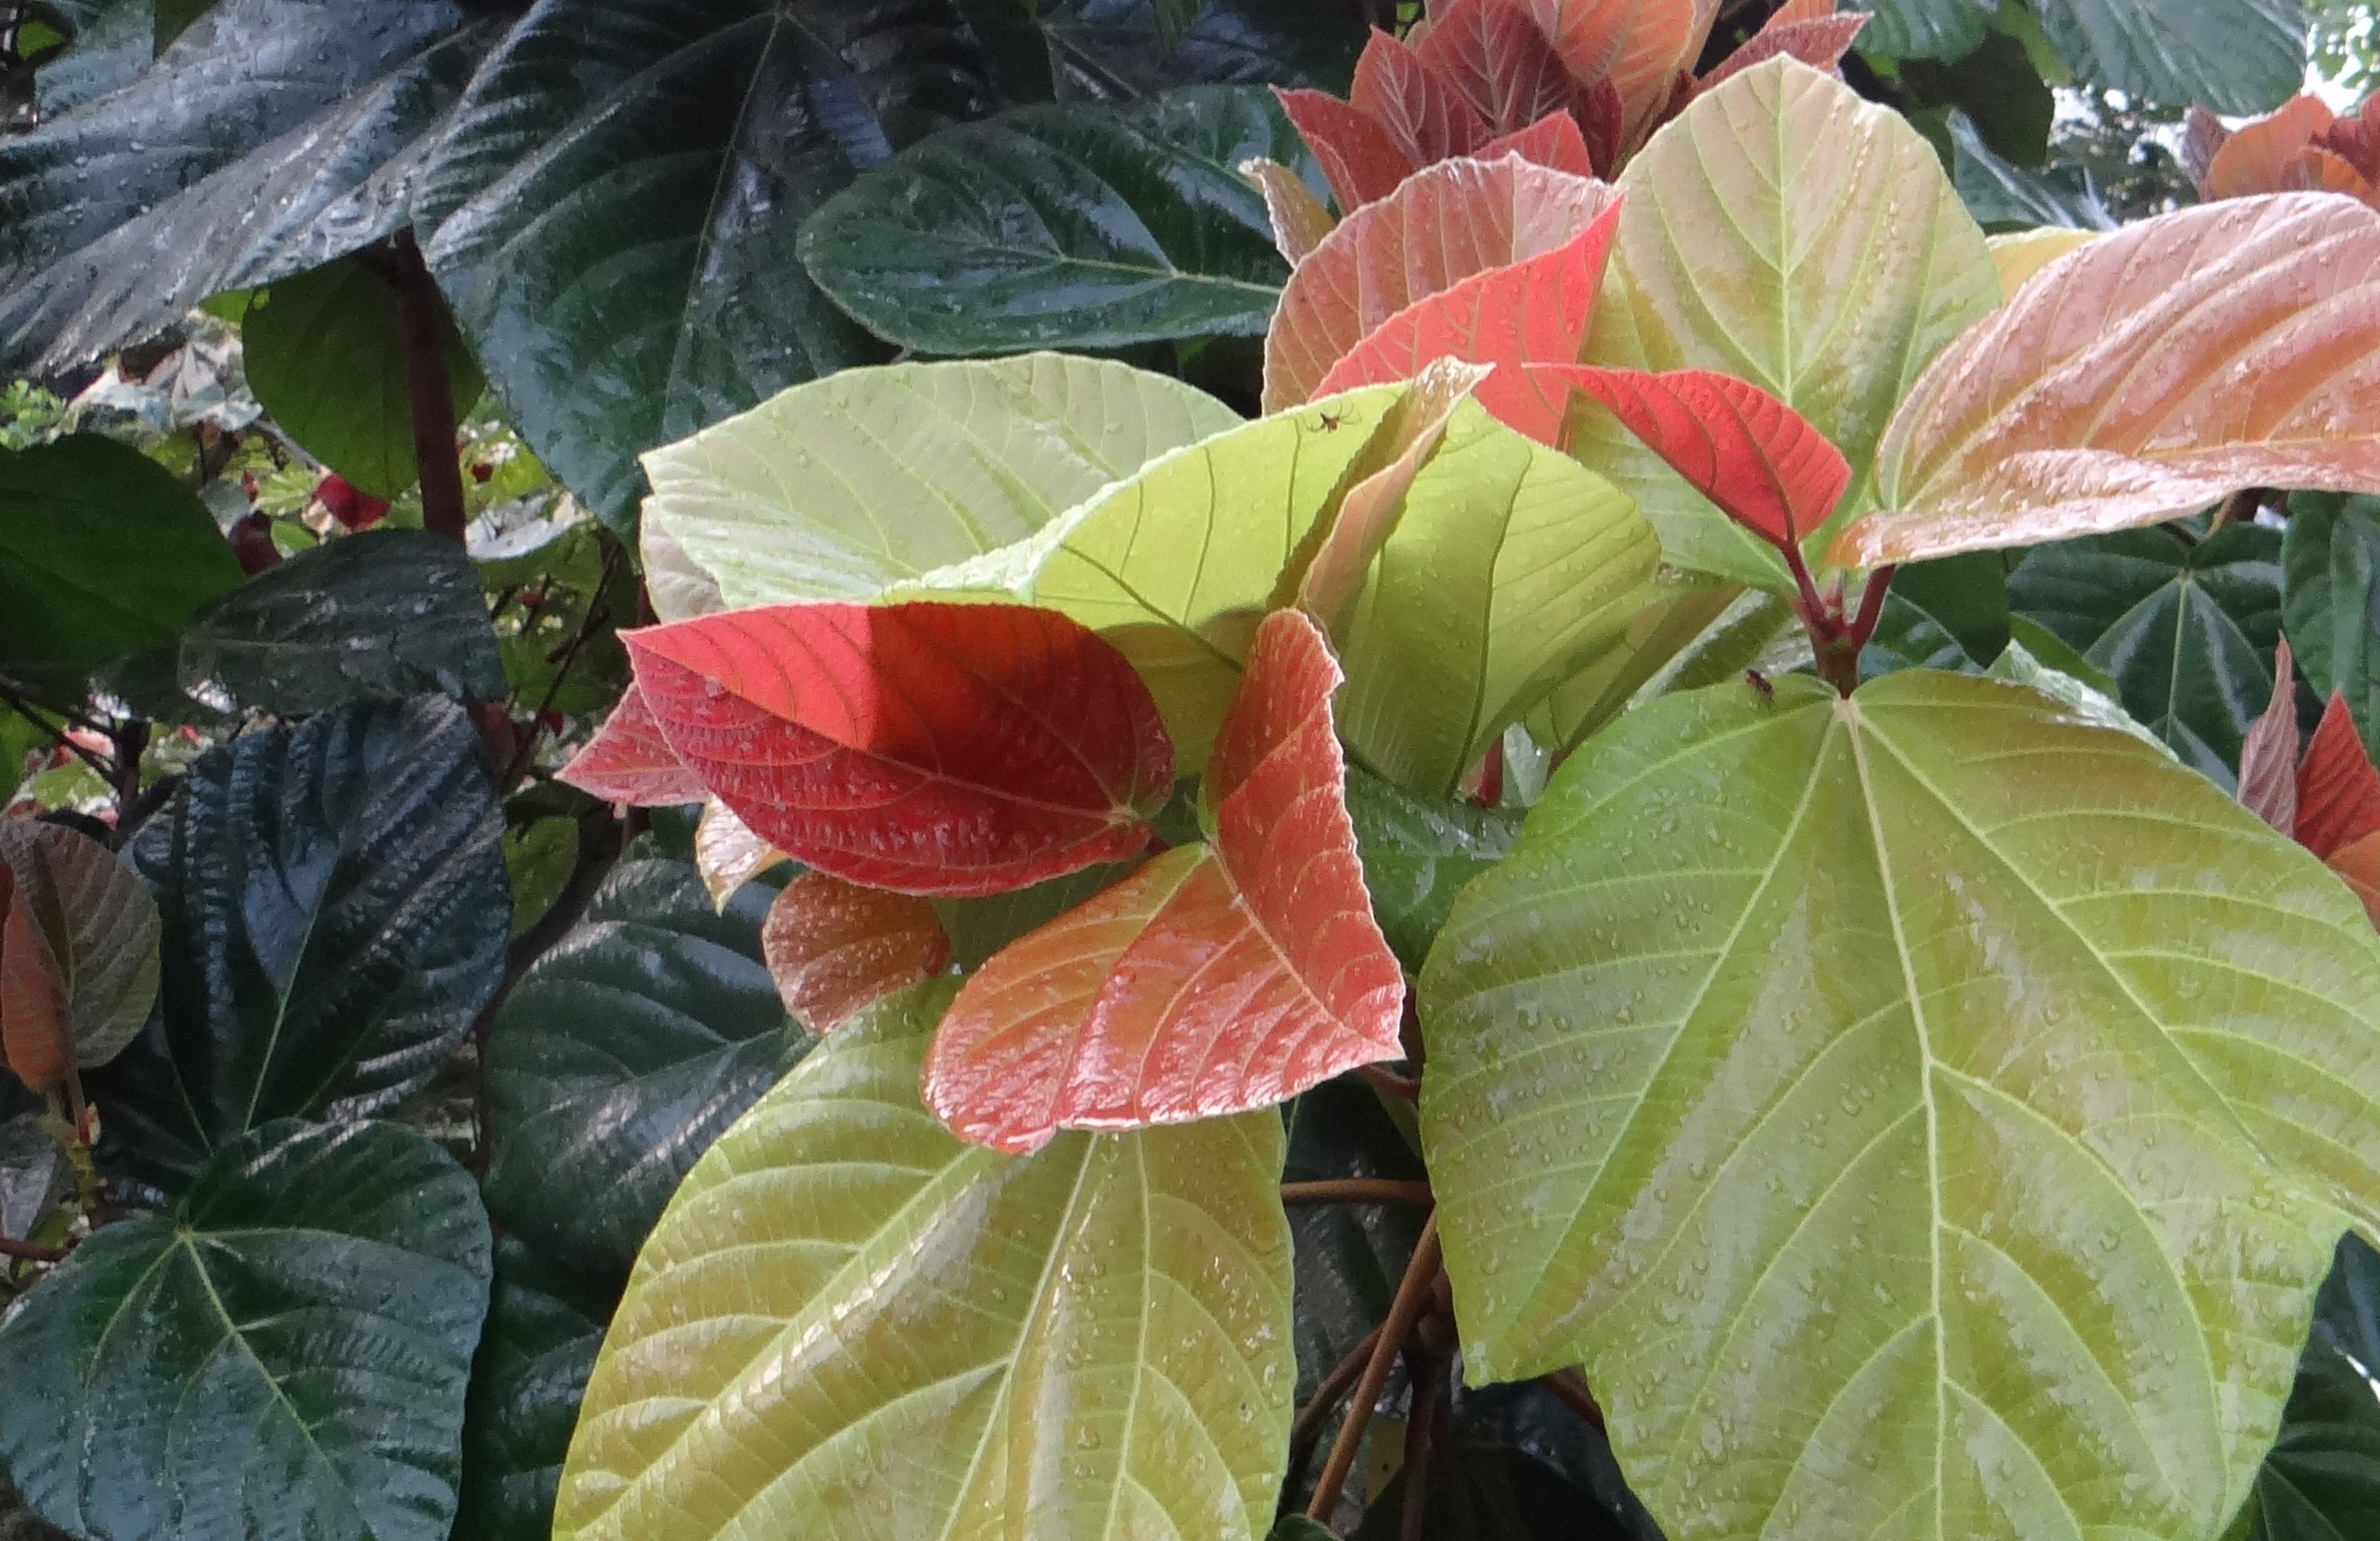
tree, plant, leaf, flower, environment, foliage, herb, produce, natural, botany, agriculture, flora, botanical, outdoors, vegetation, shrub, hibiscus, horticulture, organic, flowering plant, fig tree, tender leaves, land plant, ficus auriculata, elephant ear fig